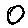
Label: 0